State (polity)

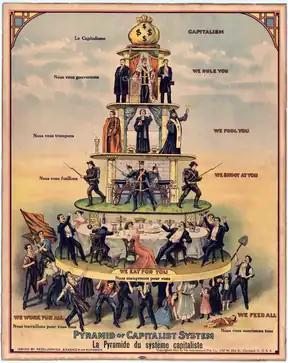
IWW poster "Pyramid of Capitalist System", depicting an anti-capitalist perspective on statist/capitalist social structures

Although state-forms existed before the rise of the Ancient Greek empire, the Greeks were the first people known to have explicitly formulated a political philosophy of the state, and to have rationally analyzed political institutions. Prior to this, states were described and justified in terms of religious myths.